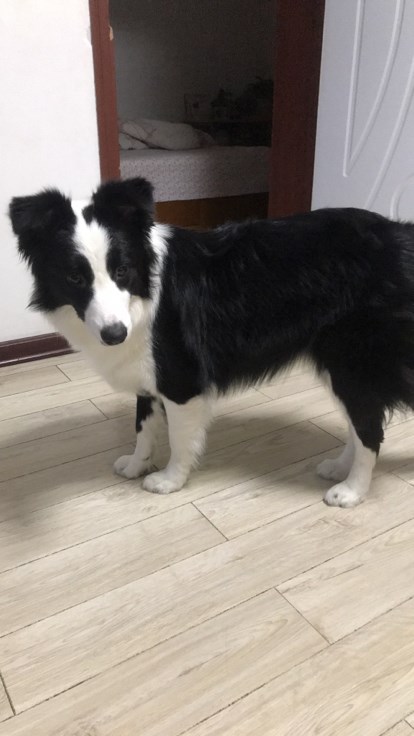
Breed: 2594-n000109-Border_collie